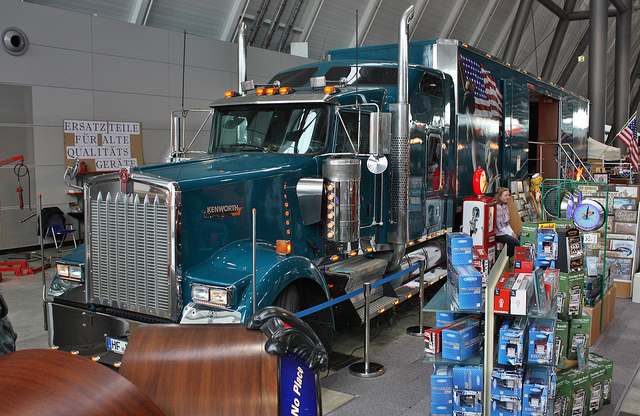
user: Given an image and a question. Answer the question in a short answer. Question: What fuels this vehicle? Short Answer:
assistant: diesel